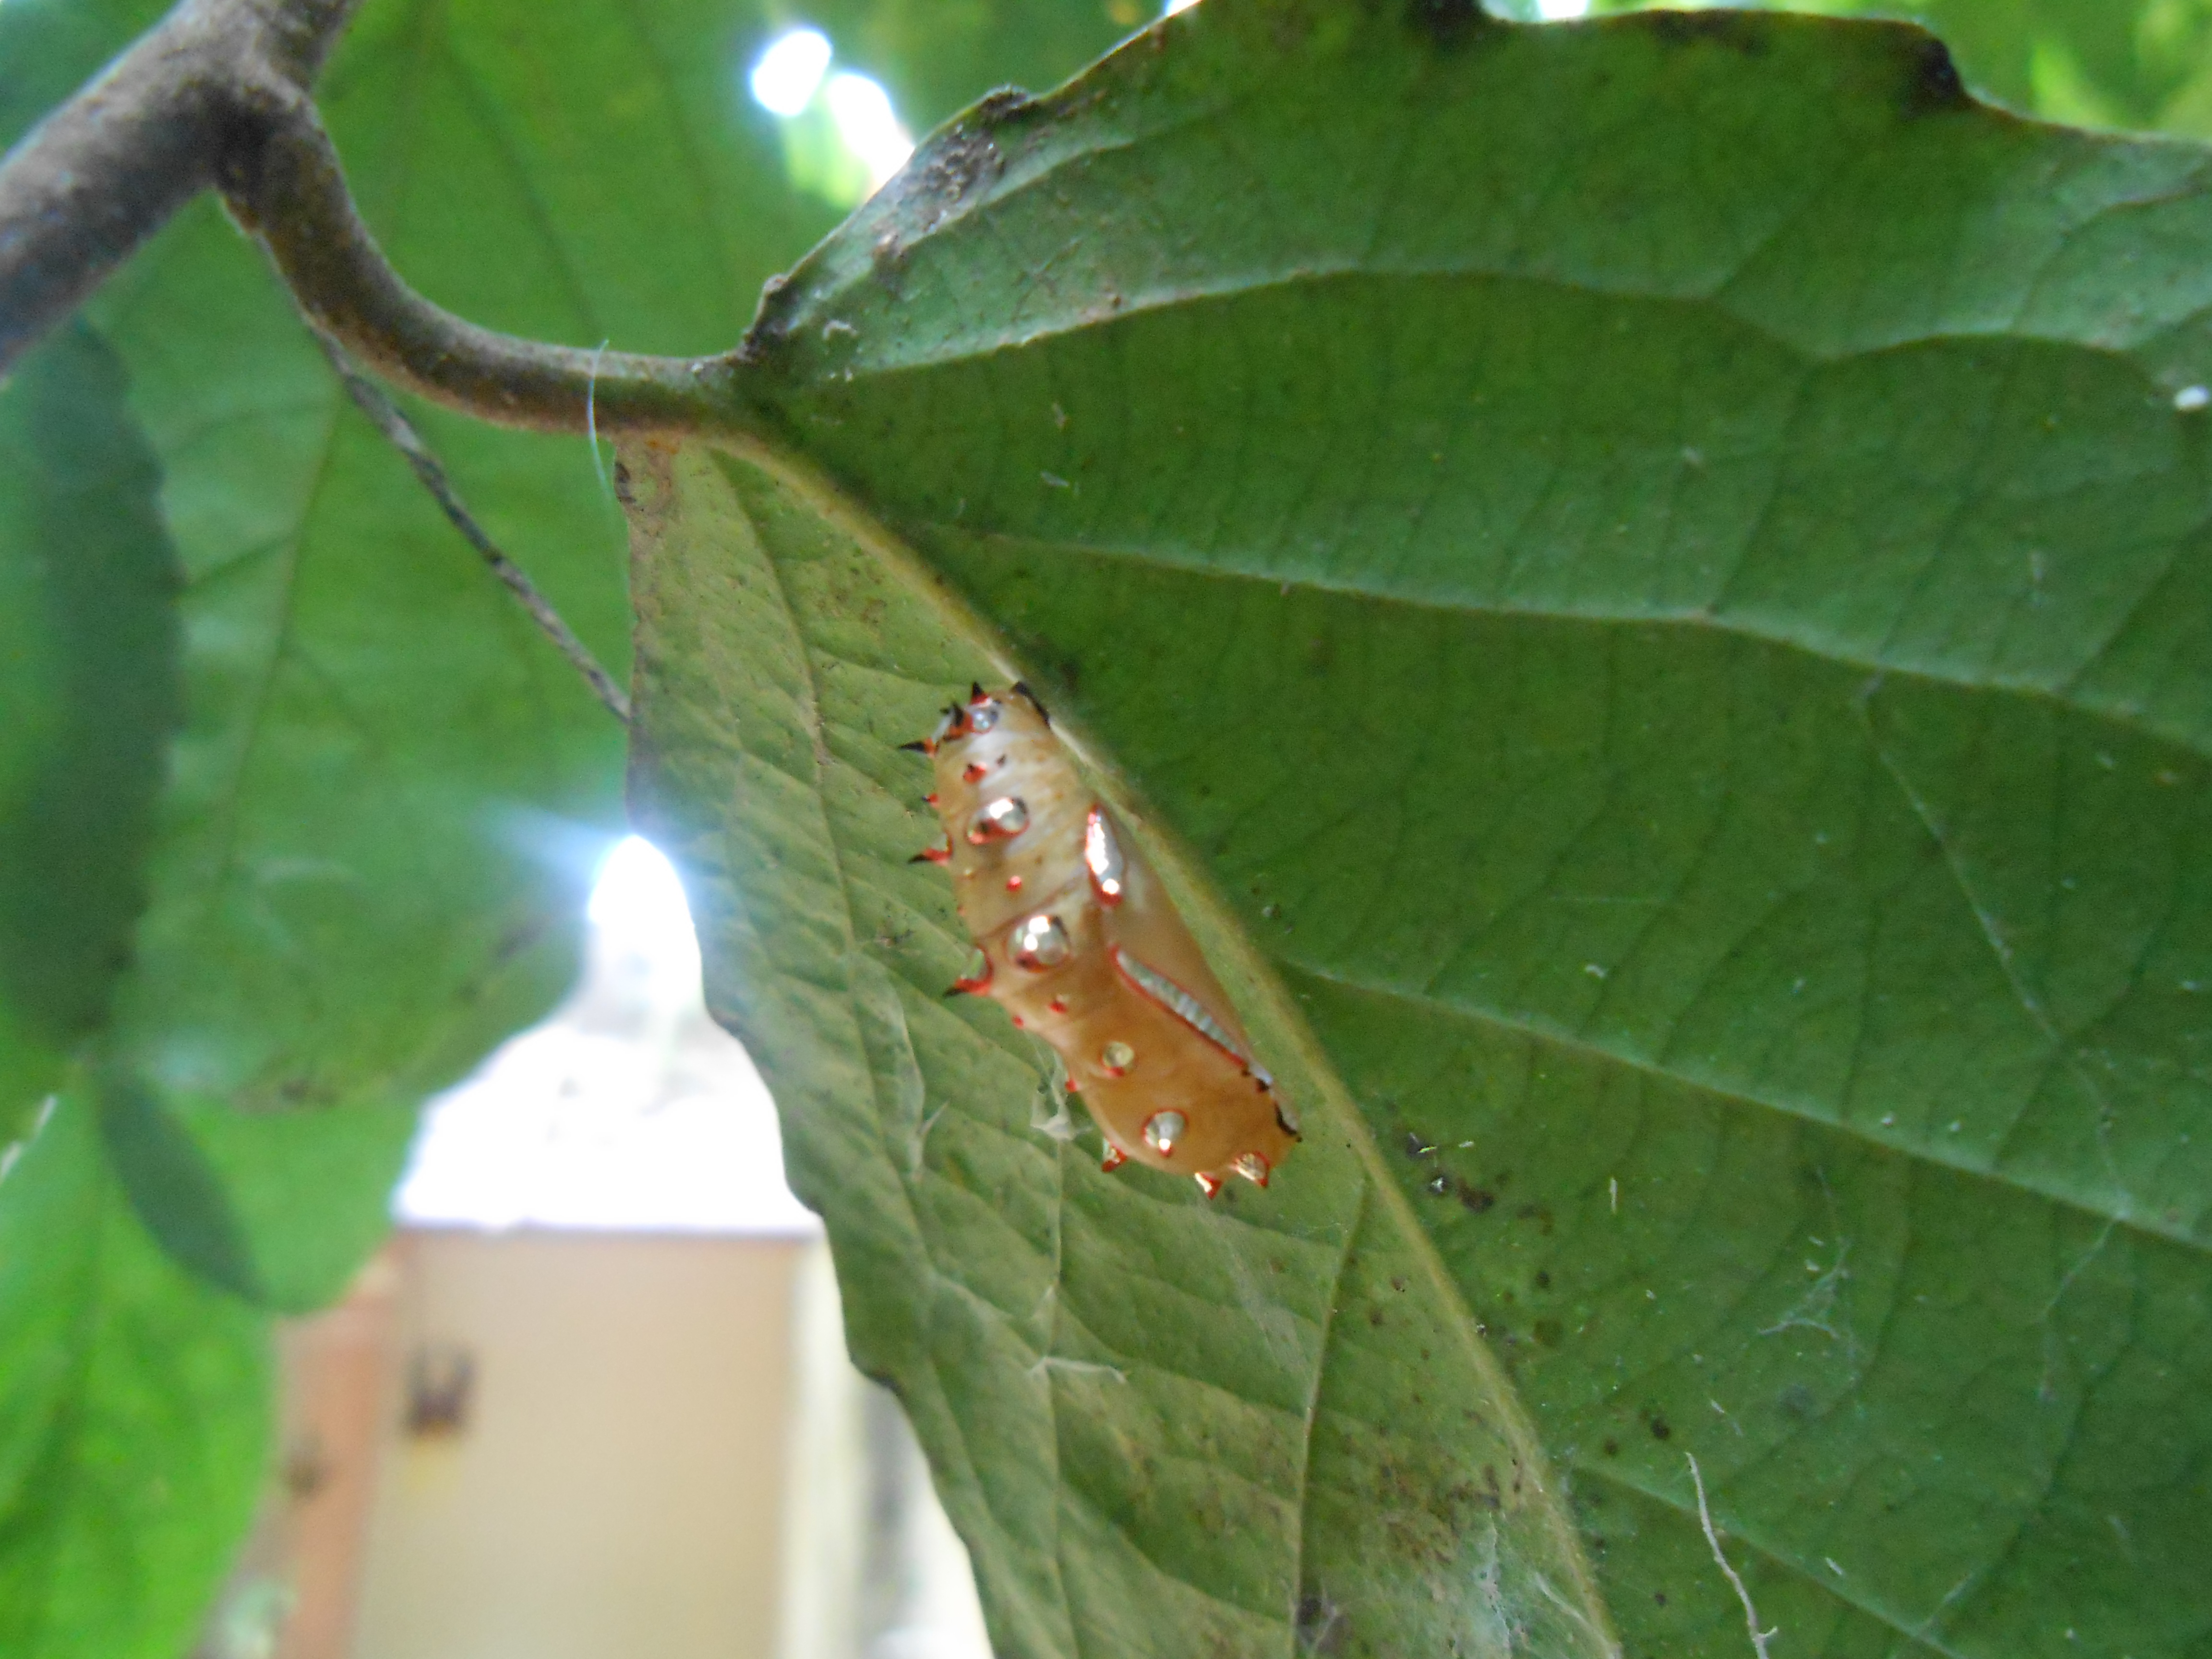
green, leaf, pupa, larva, butterfly, life cycle, moth, insect, plant, plant pathology, flower, invertebrate, bug, plant stem